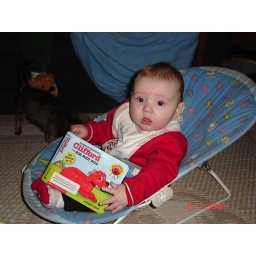
ella in the bouncy chair reading a book